Aubert of Avranches

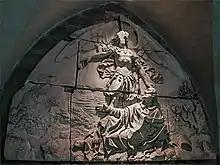
Saint Aubert's dream

In 708 Aubert had a vision in which the Archangel Michael instructed him to build an oratory on the rocky tidal island at the mouth of the Couesnon. Aubert did not pay attention to this vision at first, doubting it was a true vision. The archangel appeared a second time, but still Aubert hesitated, lest this be a demonic manifestation. At last in exasperation Michael appeared to him again, this time poking him in his head and ordering him to complete the task. Where the archangel touched him, Aubert was left with a hole in his skull. After this the oratory was built. It was dedicated on 16 October 709. Here he at first established canons; then the Benedictines. Aubert is reputed to have been buried at the oratory.